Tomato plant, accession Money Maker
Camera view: tilt-top (135 deg); turntable rotation: 150 degrees
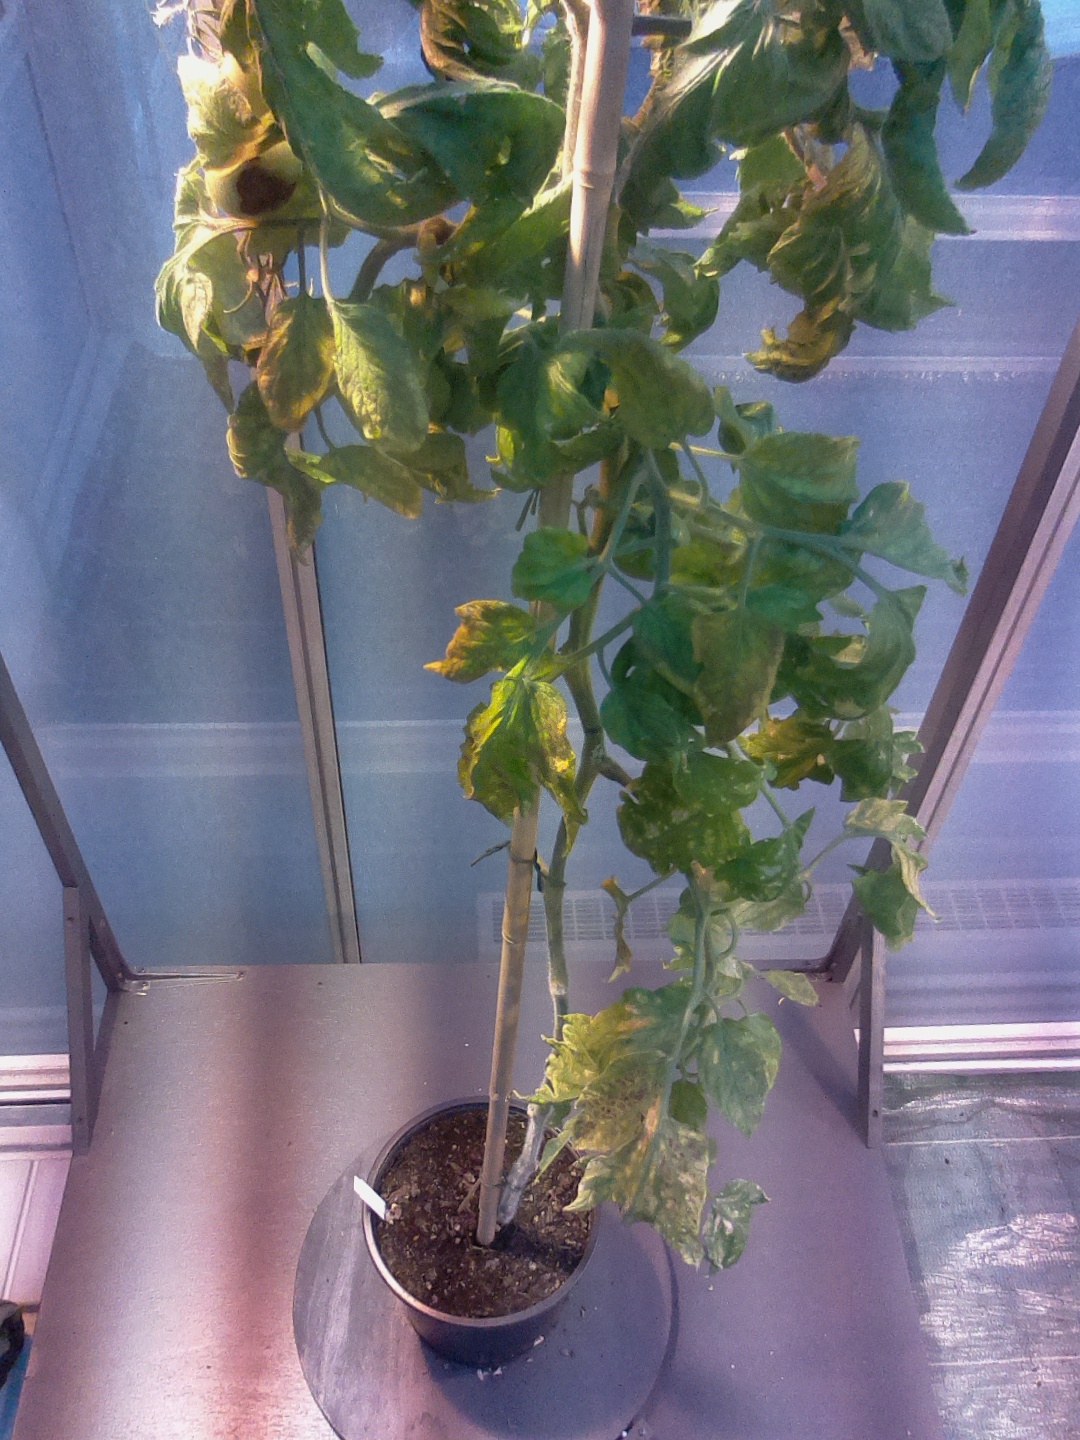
BBCH growth stage 76: 60%-70% of final fruit size